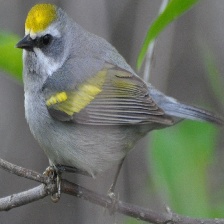
Species: GOLD WING WARBLER
Scientific name: VERMIVORA CHRYSOPTERA